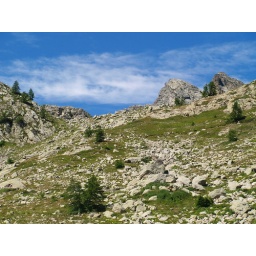
sky over the mountain